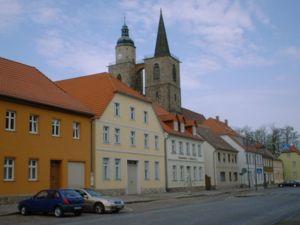
Jüterbog est une ville allemande située en Brandebourg, dans l'arrondissement de Teltow-Fläming